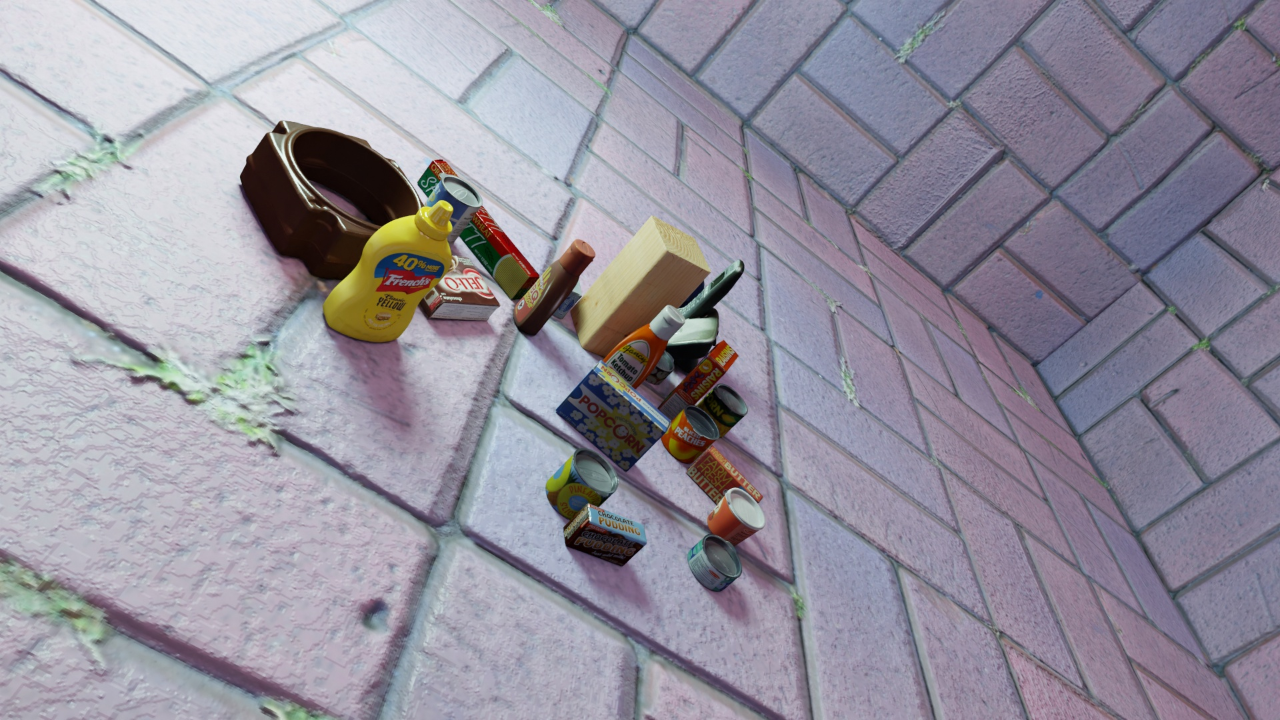
Question:
What are the five normalized (x, y) points between 0 and 1 in the image that outline the grasp plane for the packaging design of cream cheese? Your answer should be as Grasp center: [], Left finger base: [], Right finger base: [], Left finger tip: [], Right finger tip: [].
Answer: Grasp center: [0.455469, 0.413889], Left finger base: [0.457813, 0.445833], Right finger base: [0.453906, 0.384722], Left finger tip: [0.432031, 0.434722], Right finger tip: [0.429688, 0.373611]